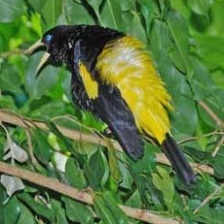
Species: YELLOW CACIQUE
Scientific name: CACICUS CELA